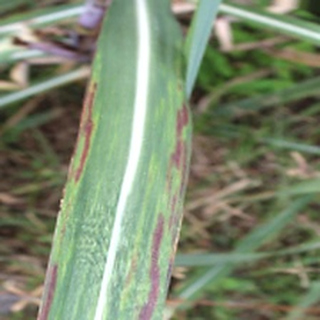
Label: sugarcane_bacterial_blight